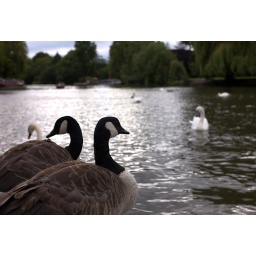
water birds in River Avon, Stratford